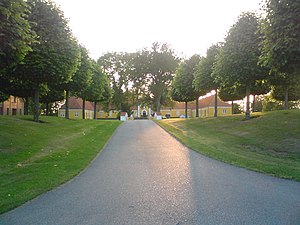
Baggesvogn
Baggesvogn
Baggesvogn herregård
"Baggesvogn er en herregård mellem Astrup og Bindslev, beliggende i Sindal Sogn, Vennebjerg Herred, Hjørring Amt, Sindal Kommune. Baggesvogn nævnes i historien i år 1454, da den ejedes af Hatis Gjødesøn og i 1458, da Jes Ulfsøn nævnes til ""Worn"" hvilket betyder skov.. Gården har formentlig hurtigt skiftet ejer, thi allerede i 1462 nævnes til rigsråd Anders Banner til Asdal hovedgård som ejer. Han overdrog Baggesvogn i forlening til Hans Bagge, efter hvem gården fik sit nuværende navn.